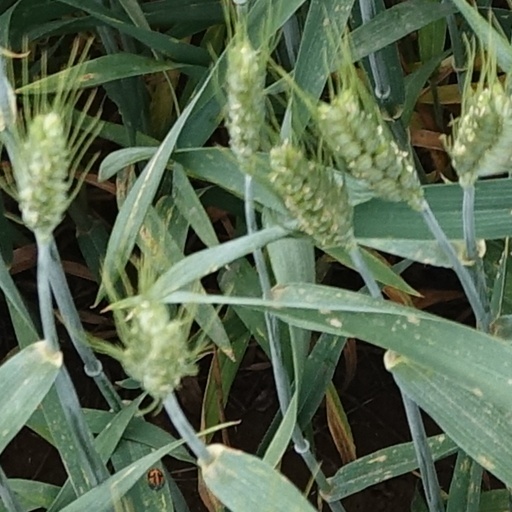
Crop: wheat